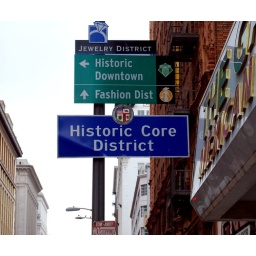
A city-issued street sign near 7th and Hill streets.